Administration Building, Decatur Baptist College

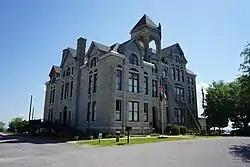
Administration Building, Decatur Baptist College in 2018

The Administration Building, Decatur Baptist College, at 1602 S. Trinity St. in Decatur, Texas, and overlooking the town, was built in 1893. It was listed on the National Register of Historic Places in 1971. The building was destroyed in a fire on March 18, 2023.